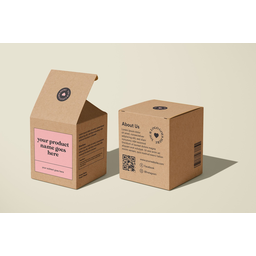
Label: cardboard